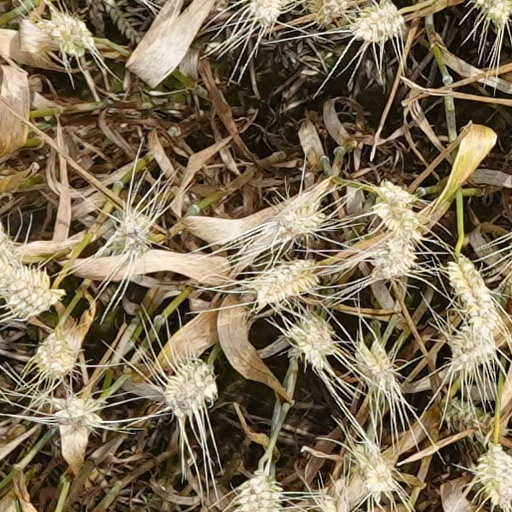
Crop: wheat